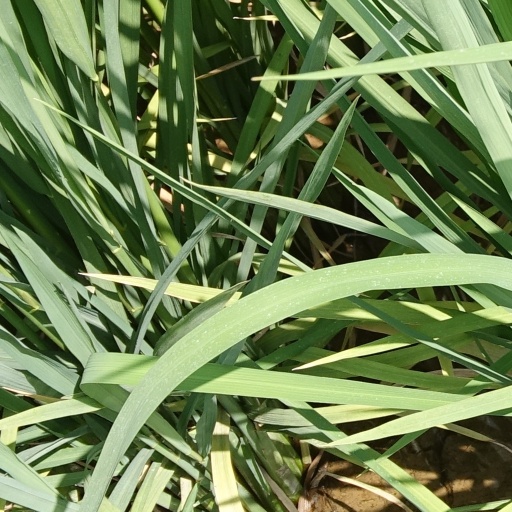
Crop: rice